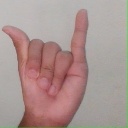
अक्षर: य